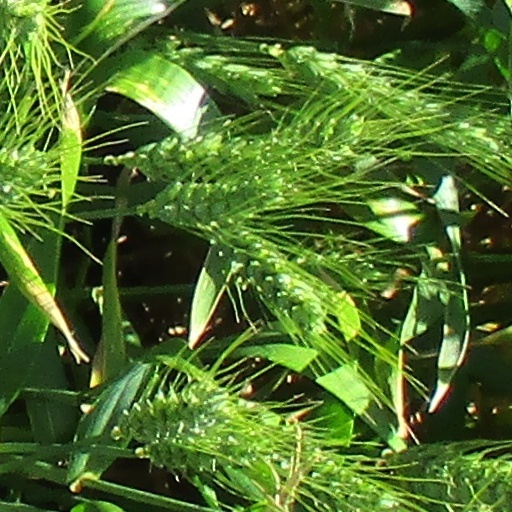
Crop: wheat